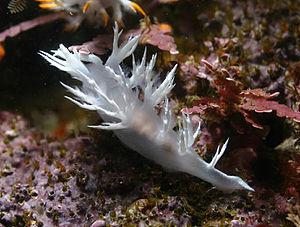
Les Cladobranchia sont l'un des deux sous-ordres de mollusques nudibranches, l'autre étant celui des Doridina.
Dendronotus, unique représentant de la famille des Dendronotidae, est un genre de mollusques de l'ordre des nudibranches.
Les nudibranches forment un ordre de mollusques gastéropodes. Ces animaux marins sont caractérisés par leur absence de coquille — d'où leur appellation fréquente de « limaces de mer » — et leurs branchies nues, origine de leur nom.